Səlahət Ağayev

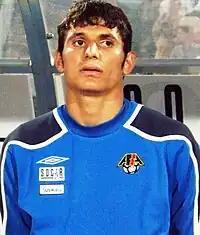

Ağayev made his senior international debut for Azerbaijan in 2010.